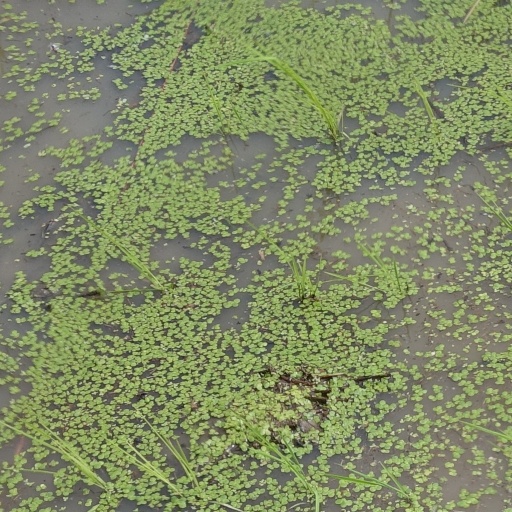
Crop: rice